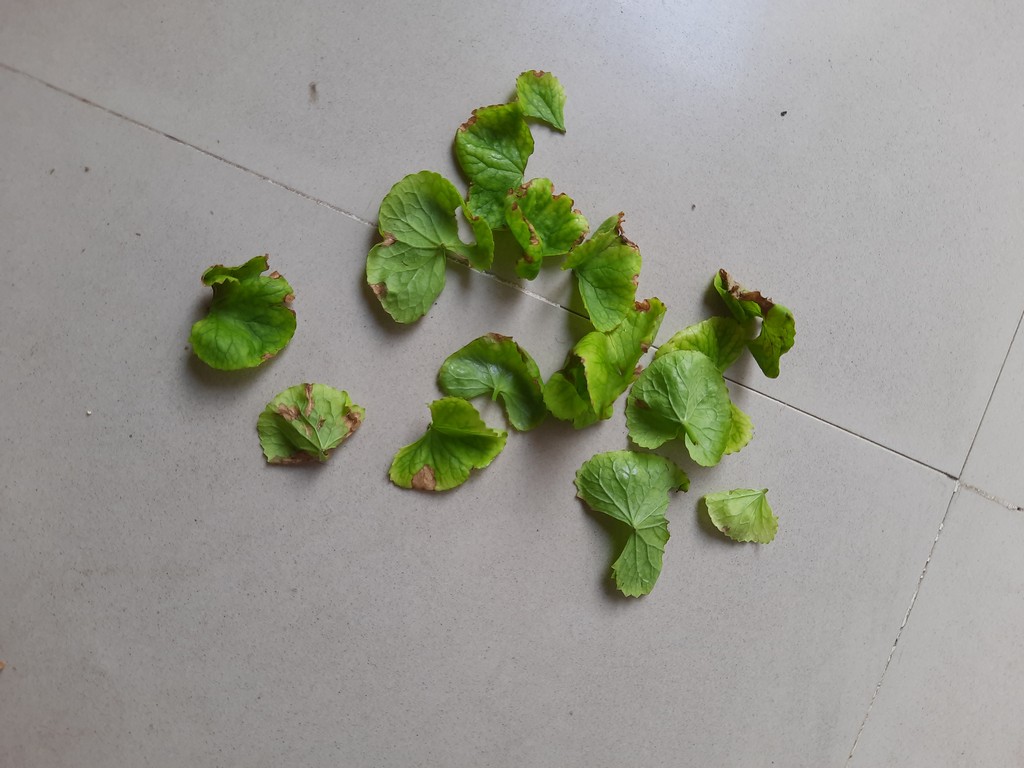
Label: Unhealthy